Neelam Gill

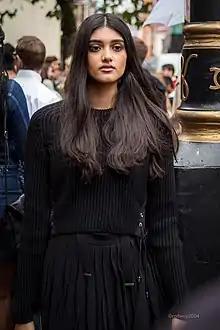
Gill in 2015

Neelam Kaur Gill (born 27 April 1995) is a British fashion model and activist. She has worked with Burberry, Abercrombie & Fitch and appeared in "Vogue" magazine.